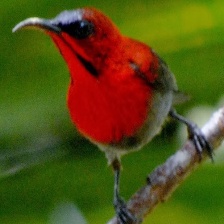
Species: CRIMSON SUNBIRD
Scientific name: AETHOPYGA SIPARAJA